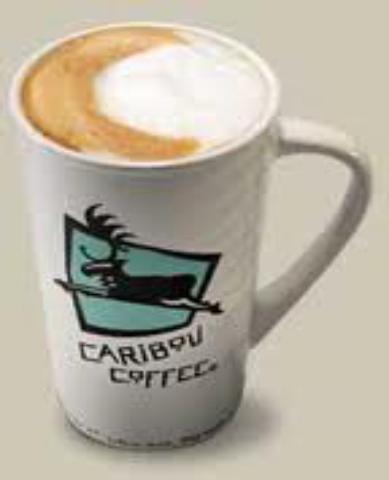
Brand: Caribou Coffee
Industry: Food